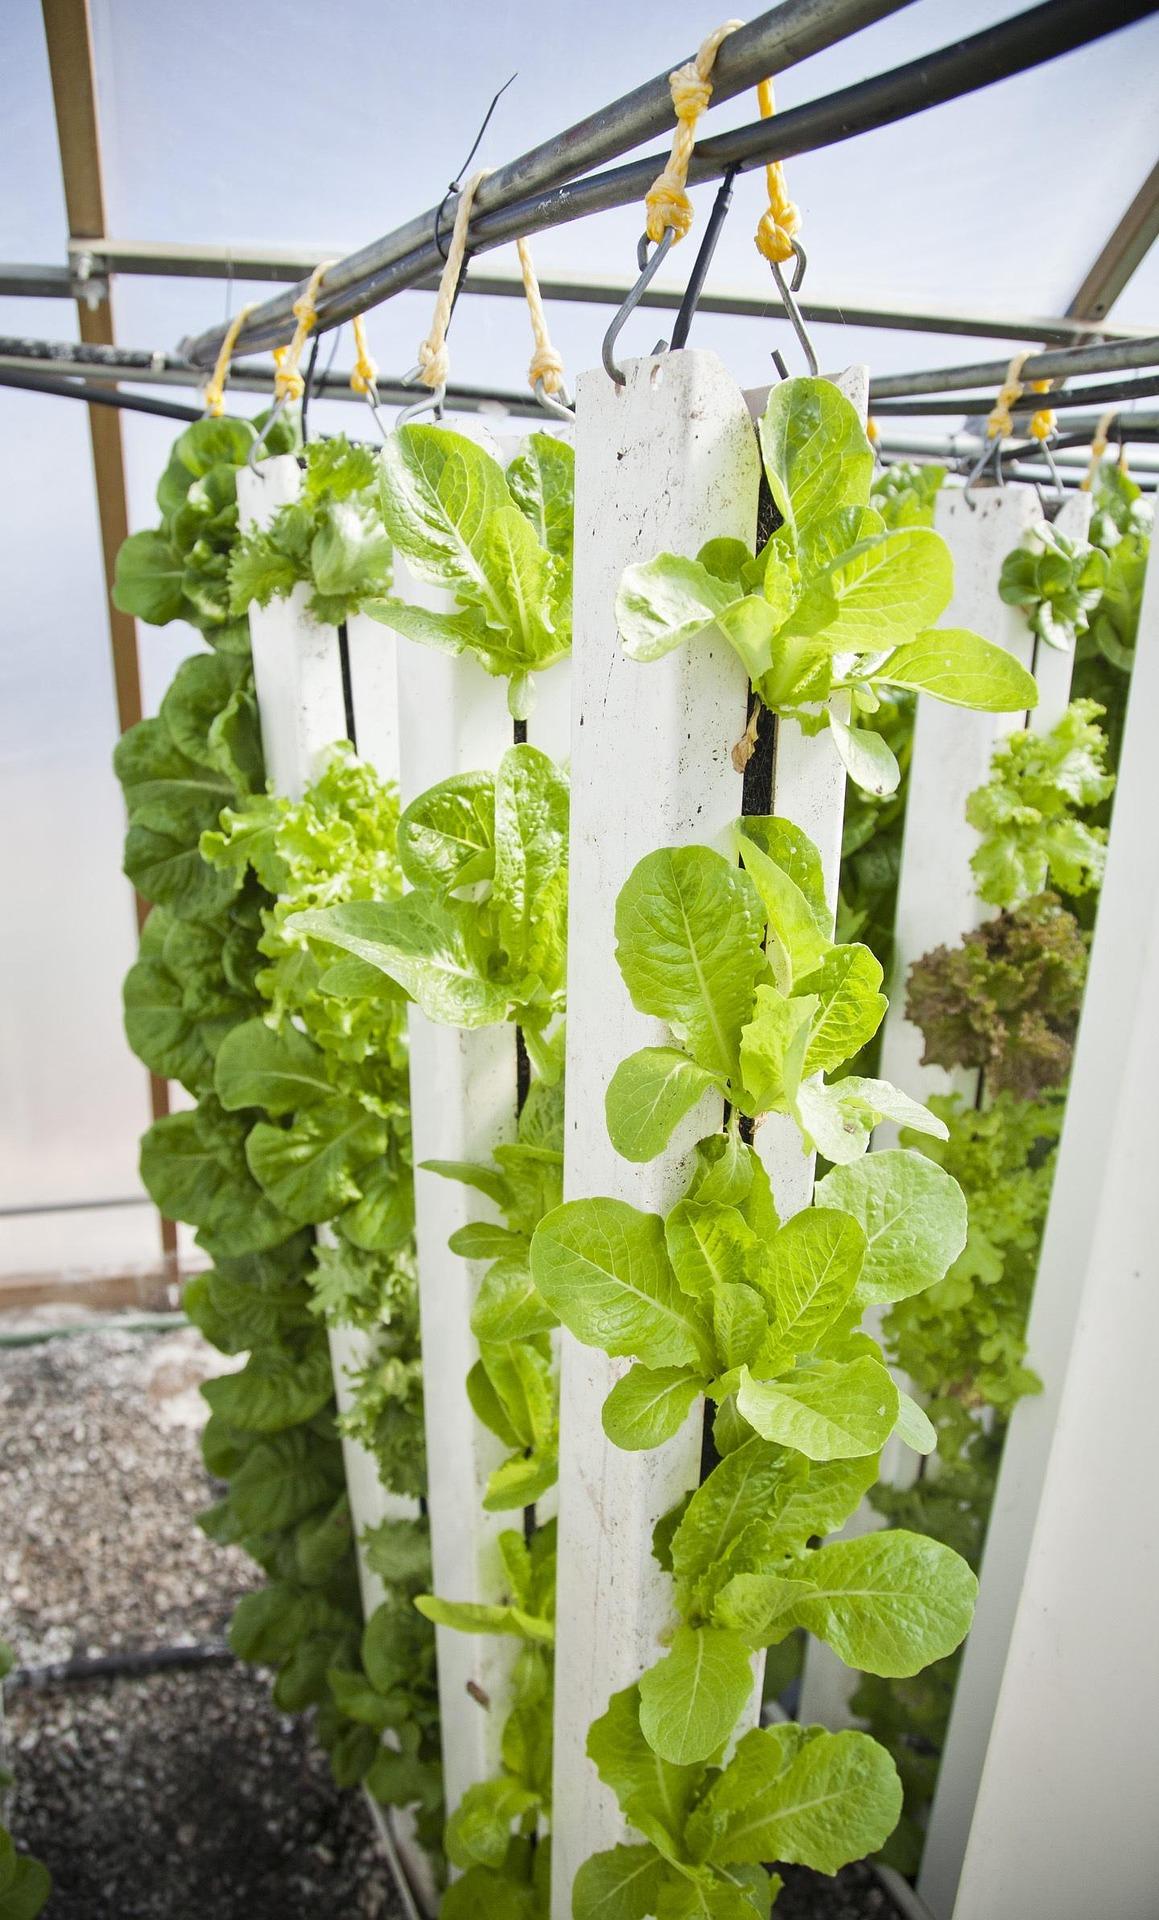
Mfumo wa mabomba unaopitisha maji katika mimea hiyo mimea hii ukua kwa kutumia maji kilimo, hiki ni kilimo cha haidroponiki kinachousisha ukuaji wa mimea bila kutumia udongo.